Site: brandenburg
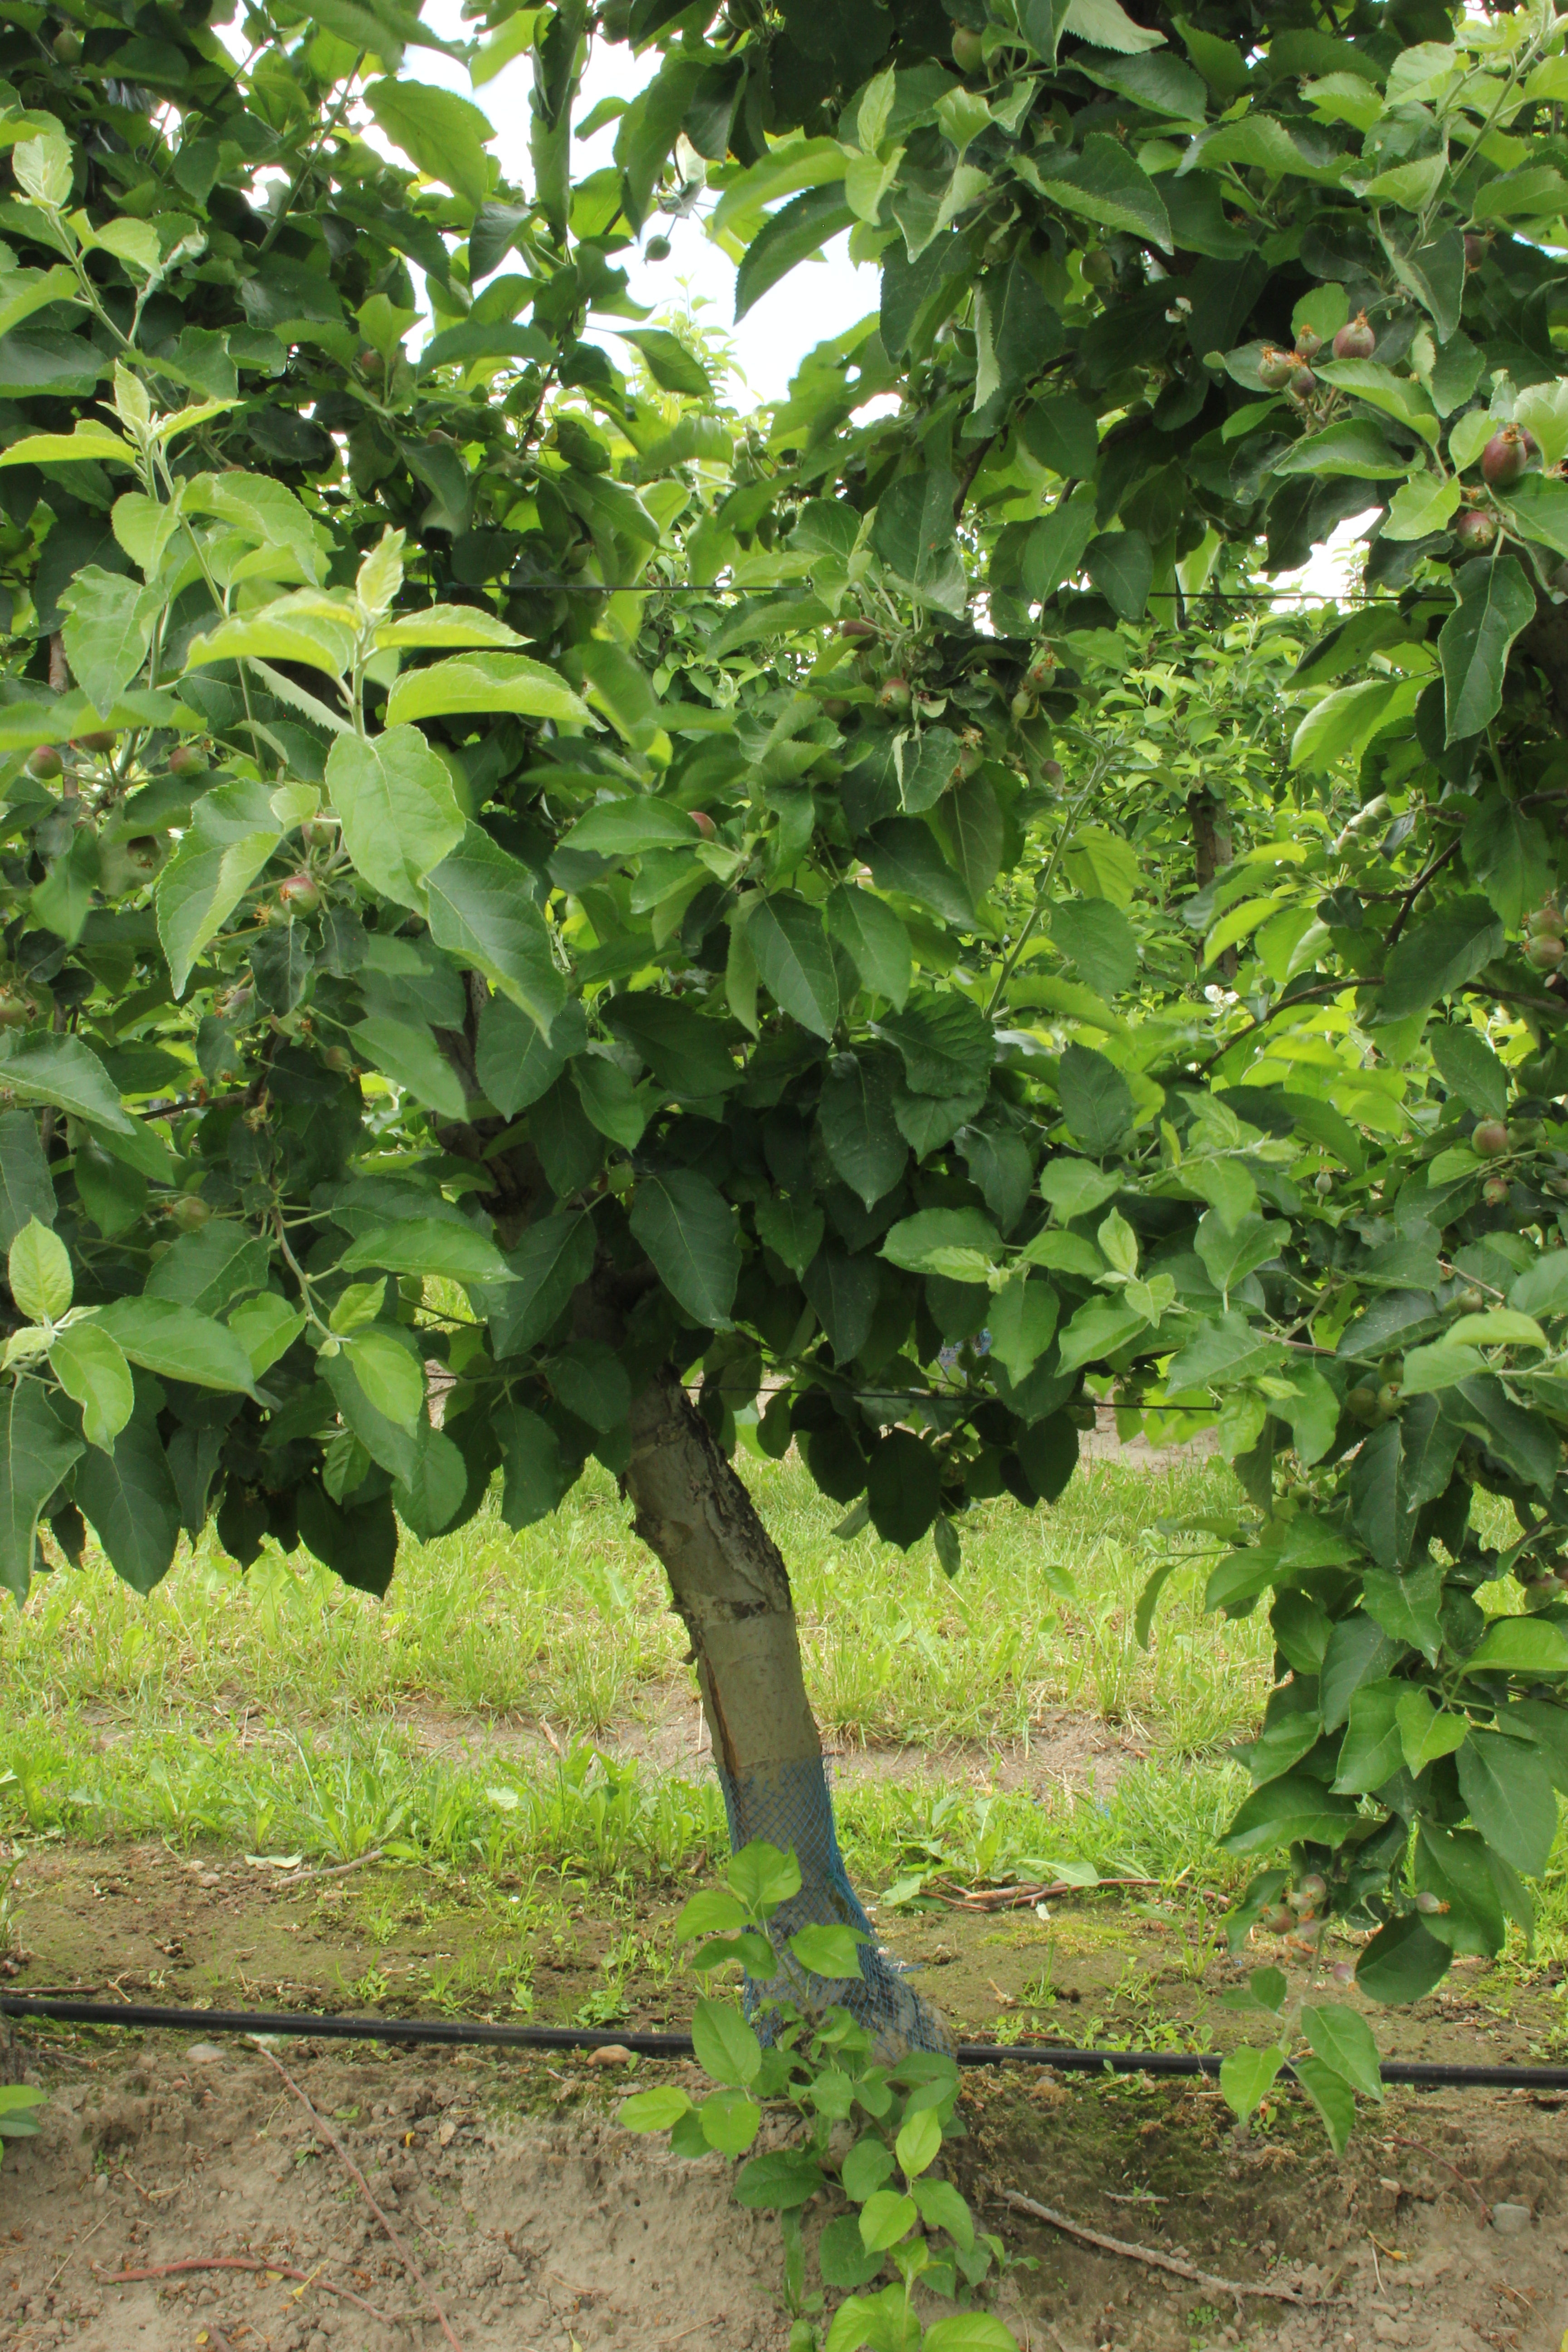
Growth stage (BBCH 72): Development of fruit